Mohamed Fadhel Ben Achour

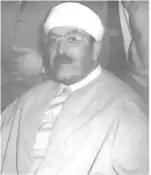
Portrait photograph of Mohamed Fadhel Ben Achour

Mohamed Fadhel Ben Achour (October 16, 1909 – April 20, 1970) was a Tunisian theologian, writer, trade unionist, intellectual and patriot born in La Marsa.